Åke Grönberg

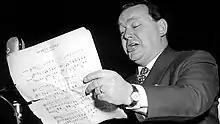
Grönberg in 1955.

Karl Åke Edvard Grönberg (26 March 1914 – 15 September 1969) was a Swedish film actor who appeared in nearly 100 films. Grönberg was a versatile stage personality of his day, performing as a singer, variety artist, actor, in musical shows and in dramatic productions. He was born in Stockholm, Sweden, and died of a heart attack in 1969.